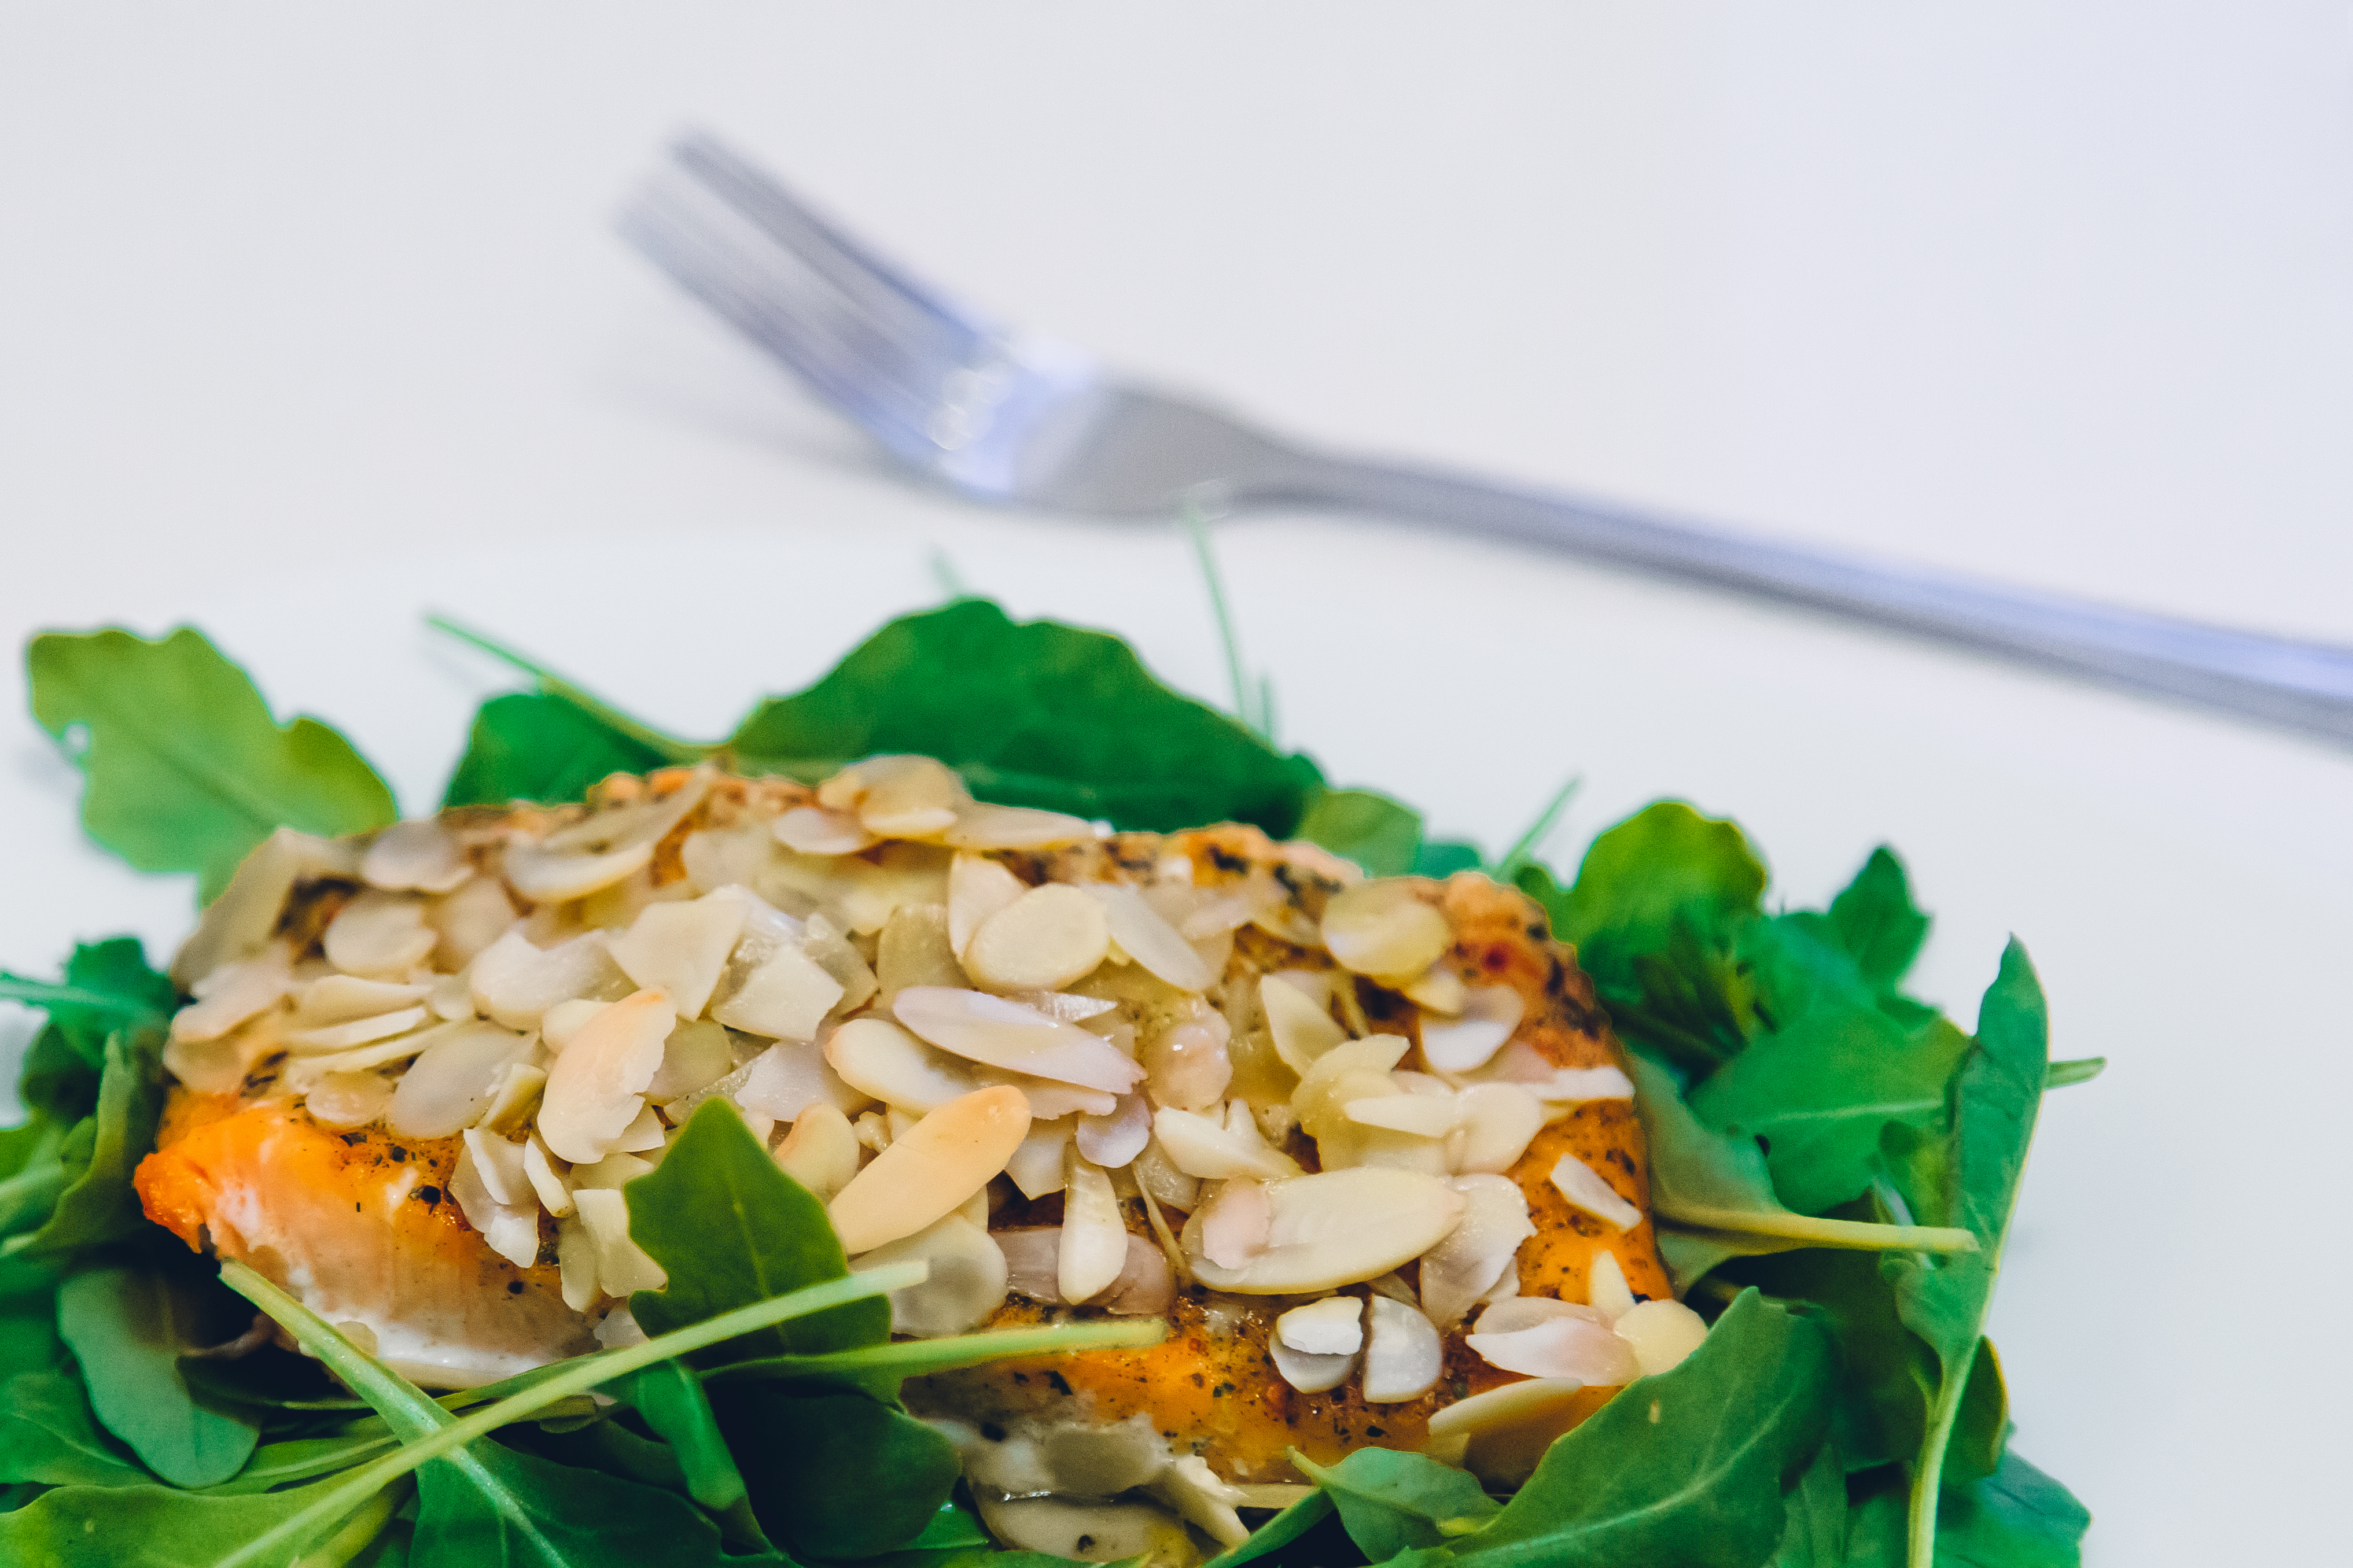
dish, meal, food, salad, produce, vegetable, fish, breakfast, healthy, cuisine, coconut, dinner, salmon, vegetarian food, flowering plant, land plant, almond flakes, food plating